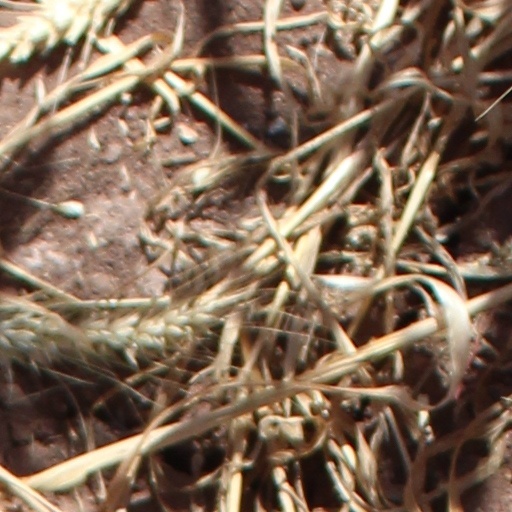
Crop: wheat